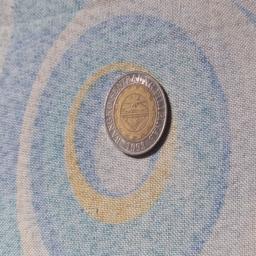
Label: 10_Old_Back